Priyudu

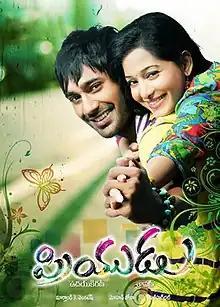
Official poster

Priyudu is a 2011 Indian Telugu-language romantic drama film directed by Shravan and starring Varun Sandesh and Preetika Rao.